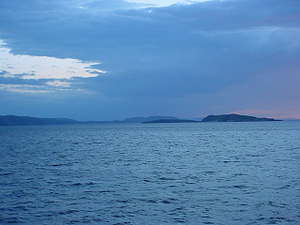
Hamilton Inlet est un estuaire sur la côte du Labrador, dans la province canadienne de Terre-Neuve-et-Labrador. Avec le lac Melville, il forme le plus vaste estuaire de la province, qui s'étend sur 250 km entre Happy Valley-Goose Bay et la mer du Labrador. Quatre grands cours d'eau, dont le fleuve Churchill et les rivières Naskaupi, Kenamu et Goose, alimentent Hamilton Inlet.